Porbeagle

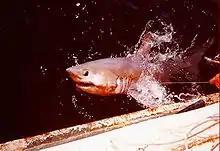
A porbeagle is hooked on a longline; this shark is valued by both commercial and recreational fishers.

Prized for its meat and fins, the porbeagle has long been under heavy fishing pressure. The meat is sold fresh, frozen, or dried and salted, and ranks among the most valuable of any shark: in 1997 and 1998, it had a wholesale price of 5–7 eur/kg, four times that of the blue shark ("Prionace glauca"). Most of the demand comes from Europe, though the United States and Japan also import this species. The fins are shipped to East Asia for use in shark fin soup. The remainder of the shark may also be used for production of leather, liver oil, and fishmeal. International trade in the porbeagle appears to be significant, but remains unquantified, as shark products tend not to be reported to the species level, and many consist of a mix of various species. This shark is caught most readily on longlines, but is also susceptible to gillnets, driftnets, trawls, and handlines. It is valuable enough to be generally retained when caught as bycatch; if storage space cannot be spared, it may be finned and the carcass discarded.